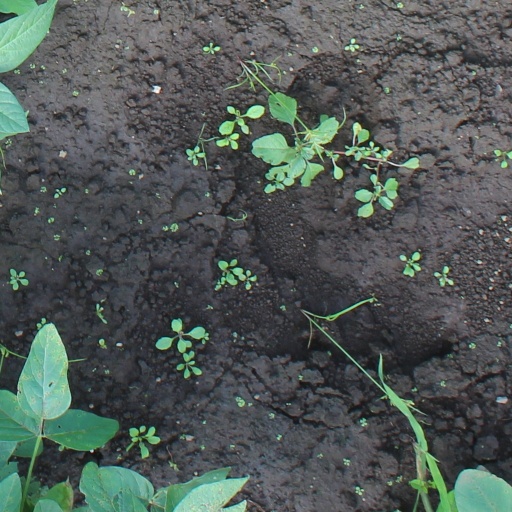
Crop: soybean